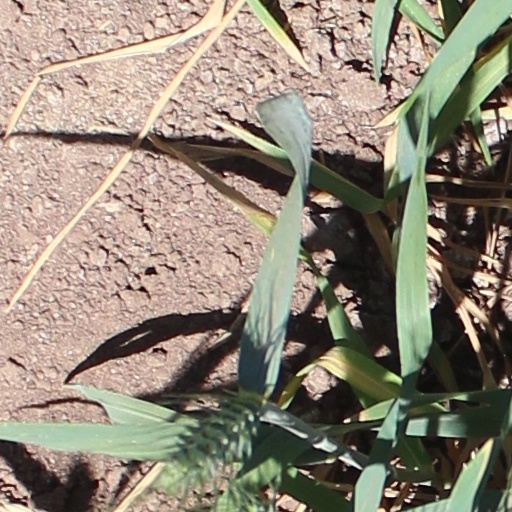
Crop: wheat